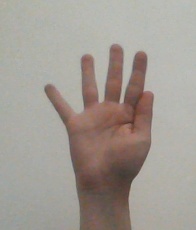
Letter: sheen